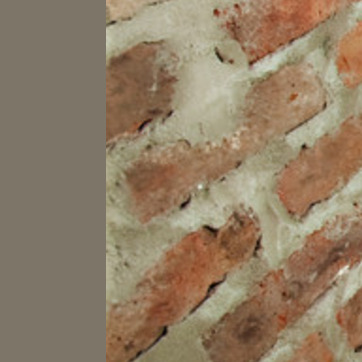
Material: brick